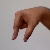
The image shows a hand gesture representing the letter 'Q' in Indian Sign Language.